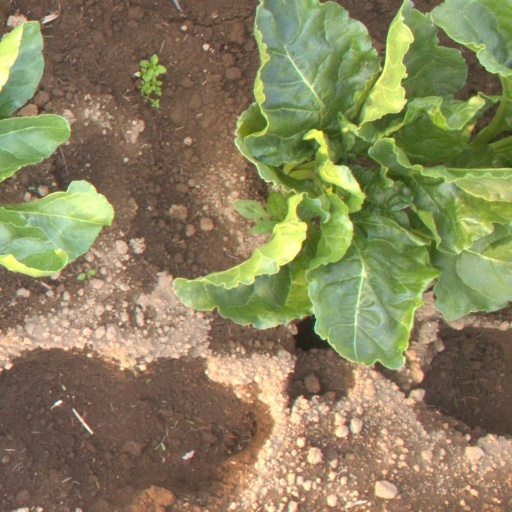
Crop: sugar beet